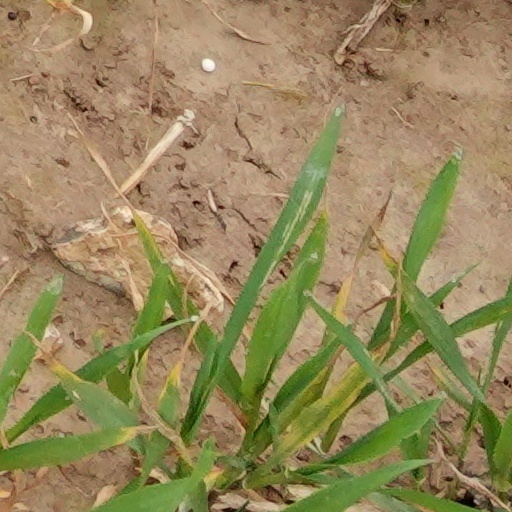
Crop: wheat